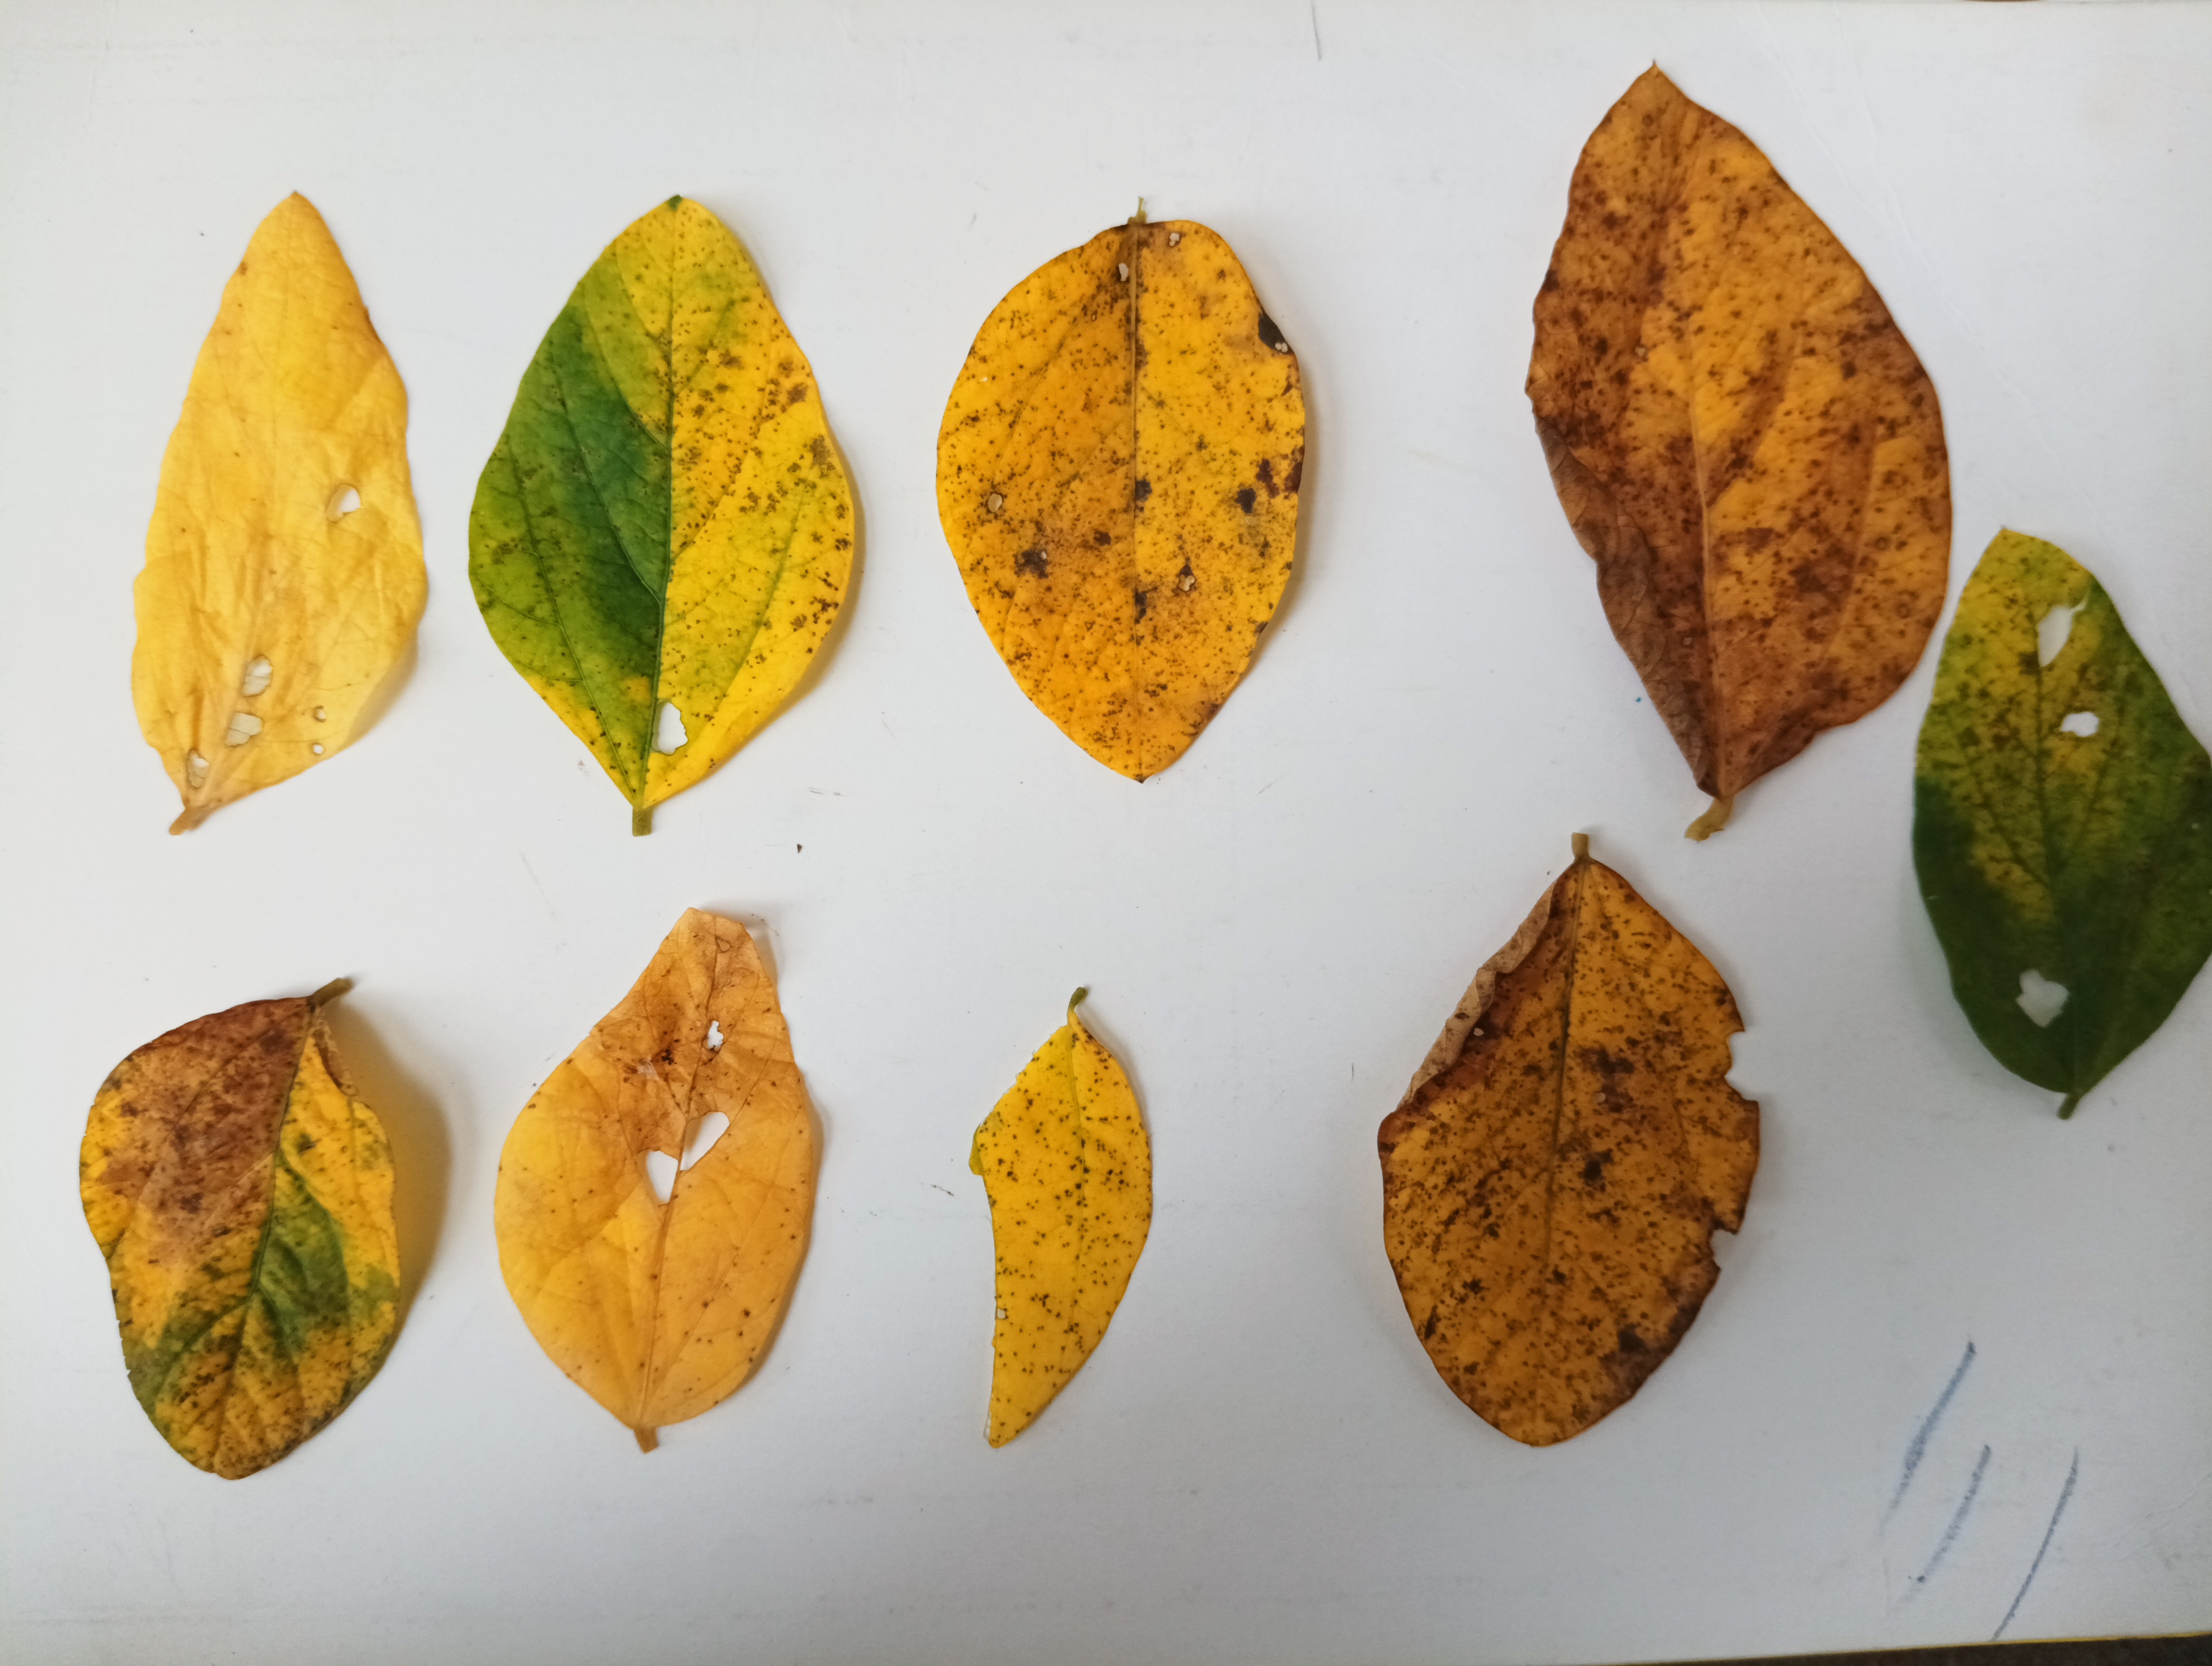
Label: Septoria_Brown_Spot